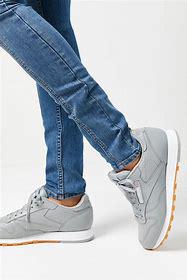
Brand: Reebok
Model: Classic Leather Mu